WGBO-DT

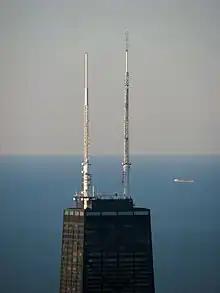
WGBO-DT is broadcast from the west mast of the John Hancock Center, seen here in 2009

WGBO is the only full-power TV station to use the John Hancock Center site full-time; six other low-power TV multiplexes and several backup FM facilities are also on the west mast, and four full-power Chicago TV stations use the east mast in a backup capacity.